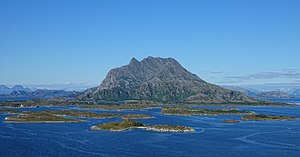
Dønnmannen
Dønnmannen set fra øst.
Dønnmannen er en 858 meter høj bjergtop på øen Dønna i land Helgeland. Den norske turistforening har mærkede stier op til toppen både fra indersiden og ydersiden. Fra indersiden er stien mærket fra parkeringspladsen ved Teigstad, fra ydtersiden er stien mærket fra Breivika og Hagen. Stien er brat, særlig mod slutningen.